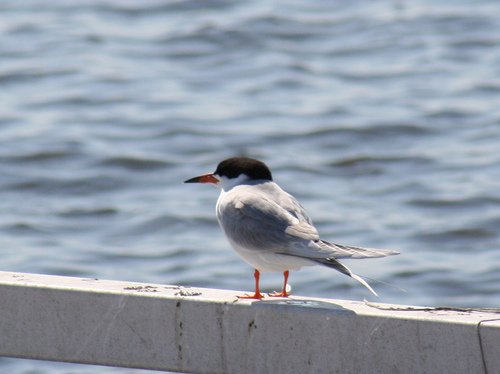
a medium sized bird with bright white chest, belly, and abdomen, dark gray wings, a black crown, superciliary, and nap, and dark orange pointed bill and dark orange tarsus and webbed feet.
a medium sized bird with a long bill, and orange feet, and grey wings
this is mostly white colored bird with a black crown and a long orange beak.
this bird has a relatively large orange and black thin bill, with a black and white head, a gray body/feathers and white belly.
this bird features a black and orange beak and orange, webbed feet.
this bird has a black head, white throat, and grey back, coverts and secondaries.
this bird has wings that are gray and has a white belly
this bird has a an orange, black tipped beak; a black crown; orange feet; gray wings; and a white throat, breast, and flank.
this bird has a white breast and a long orange and black bill
this bird has wings that are white and has a black crown
Species: Common Tern